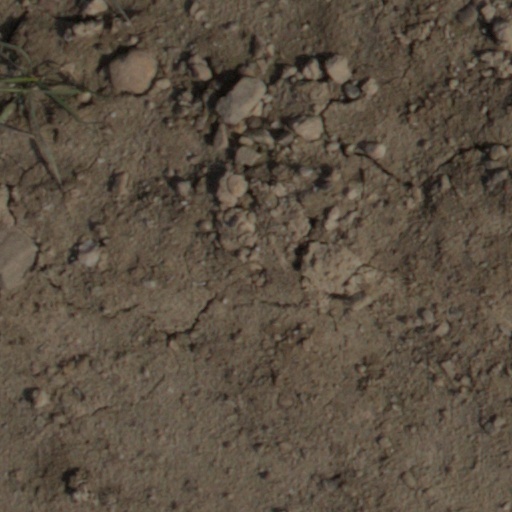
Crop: wheat